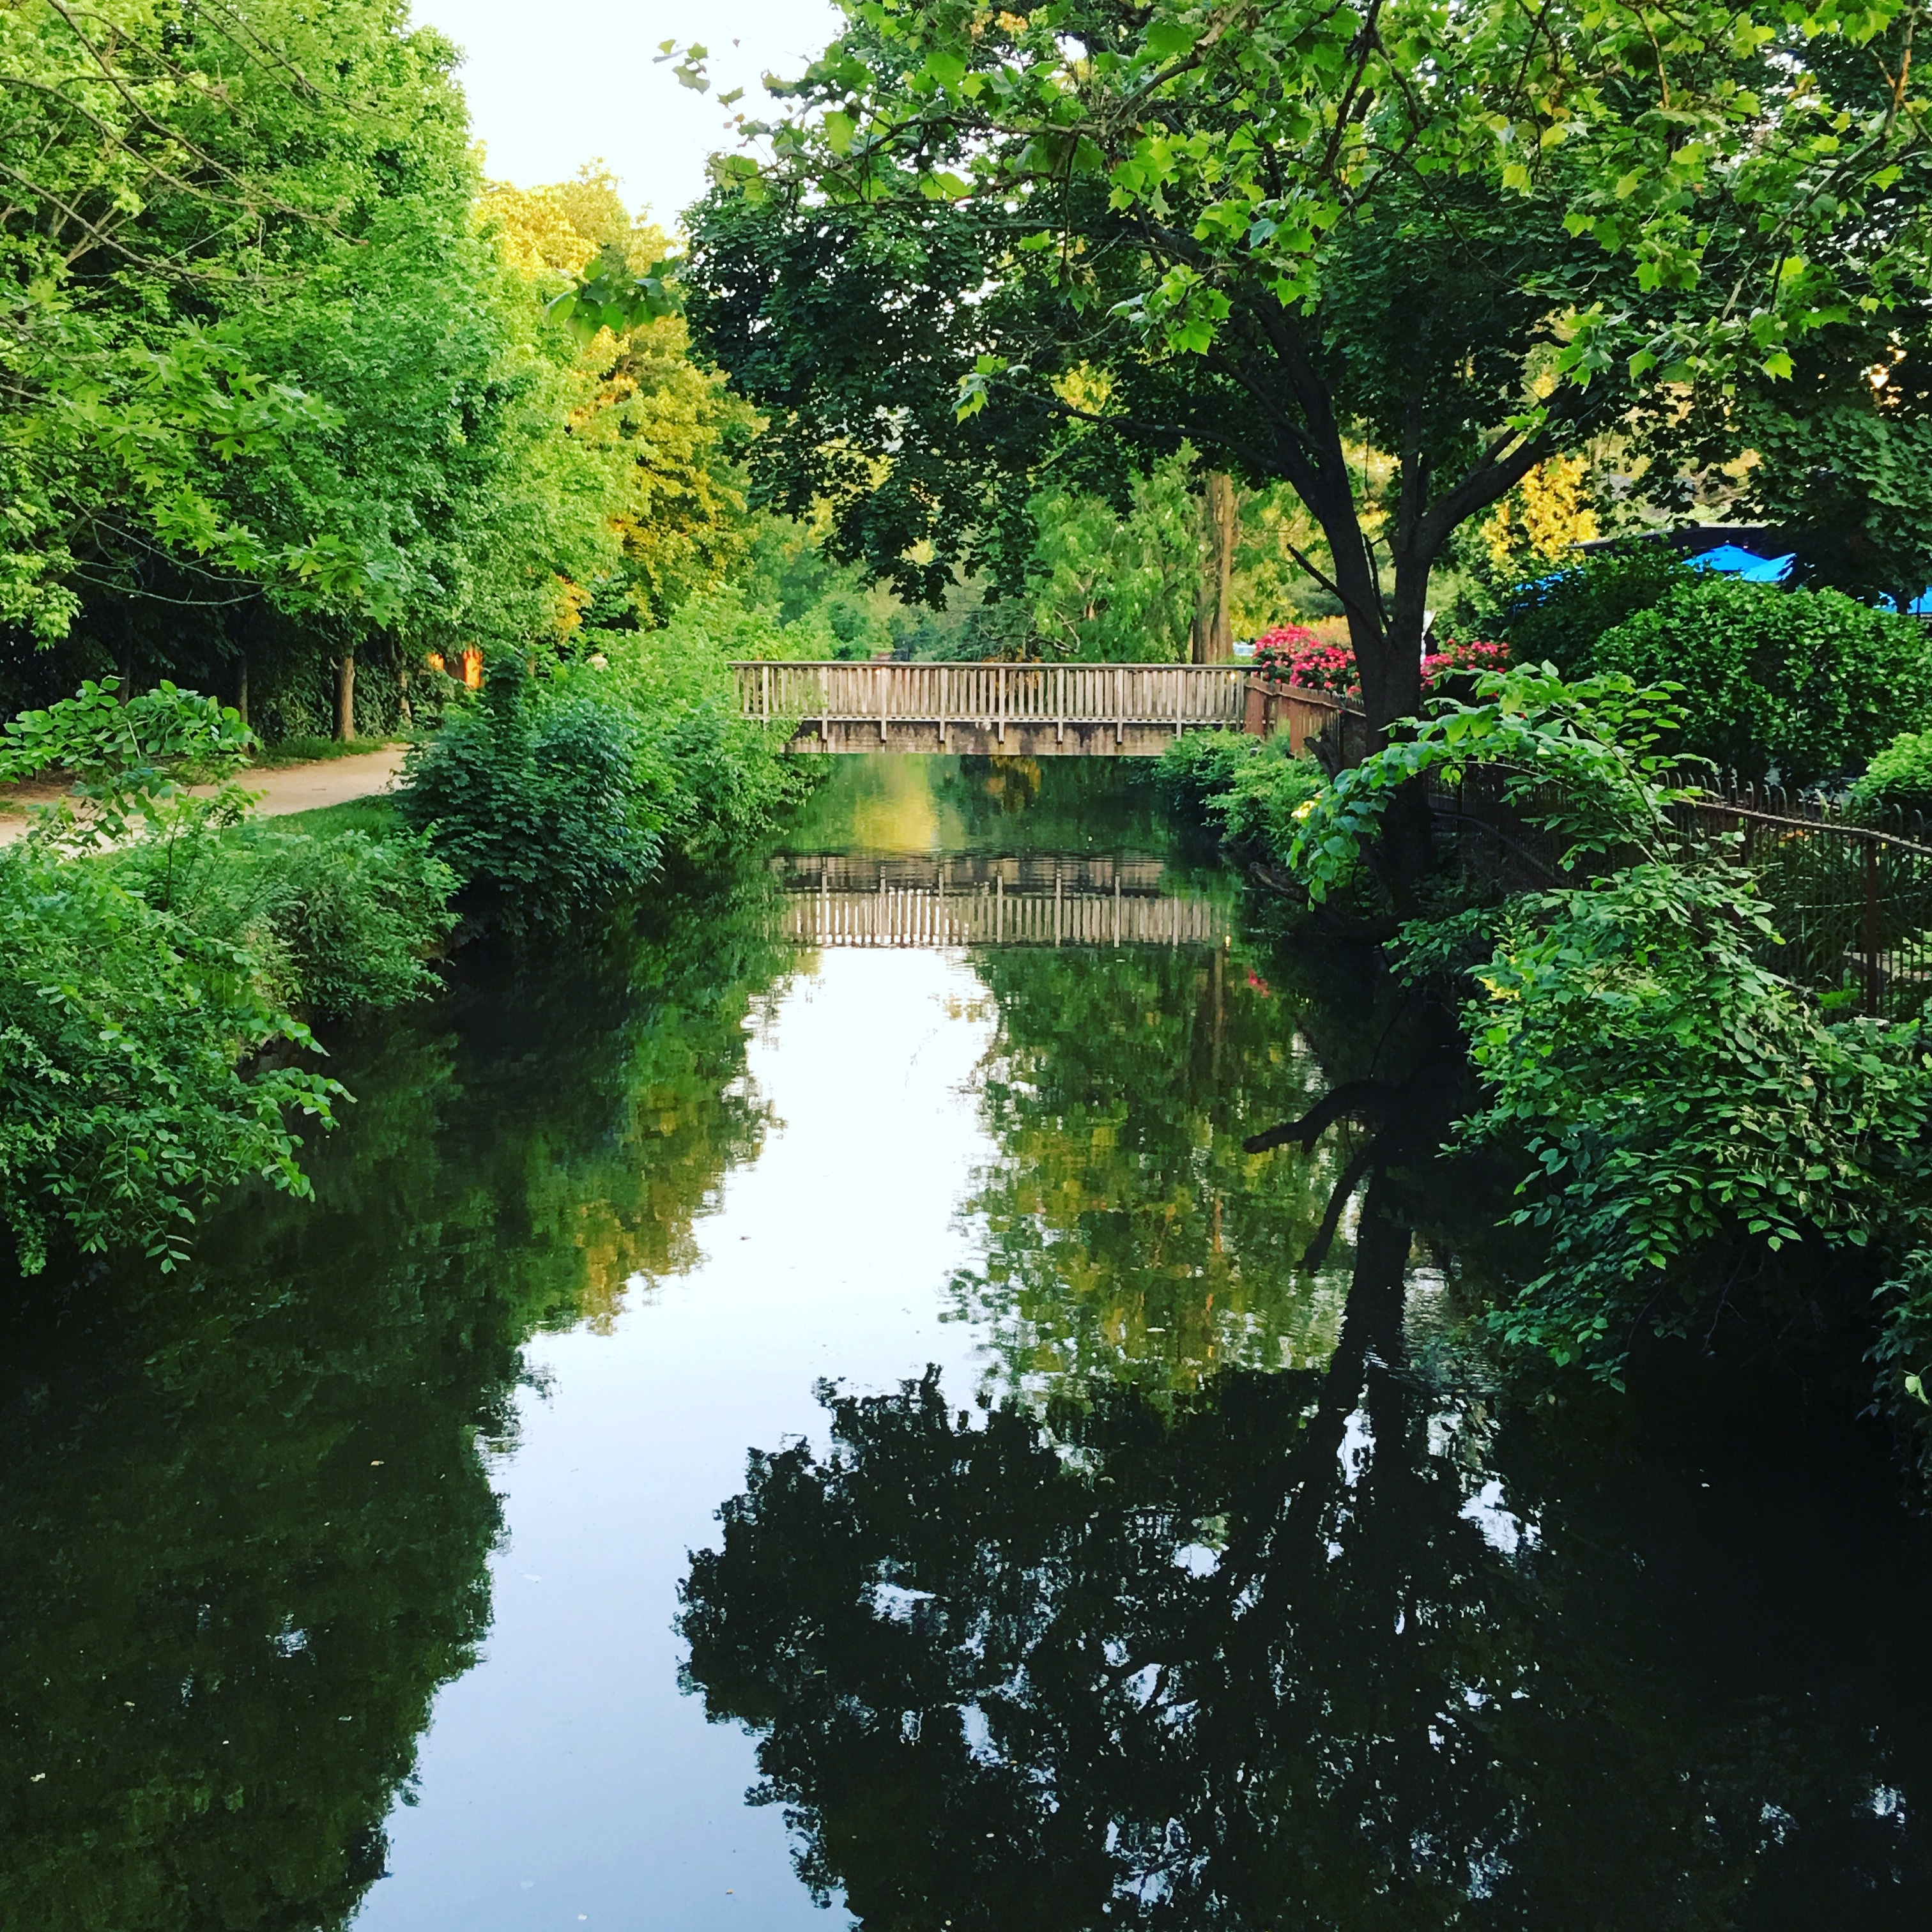
tree, leaf, flower, river, canal, pond, stream, reflection, botany, garden, waterway, body of water, watercourse, woody plant